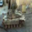
Label: tank